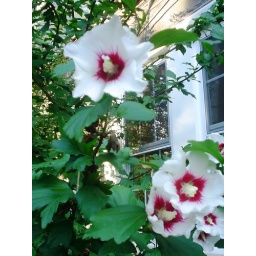
Keith is our neighbor in the mirror house of ours.